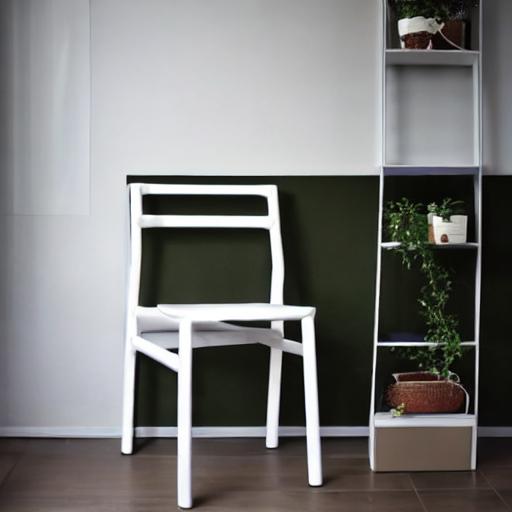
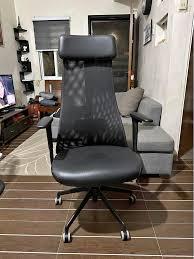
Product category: items_chair
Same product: no